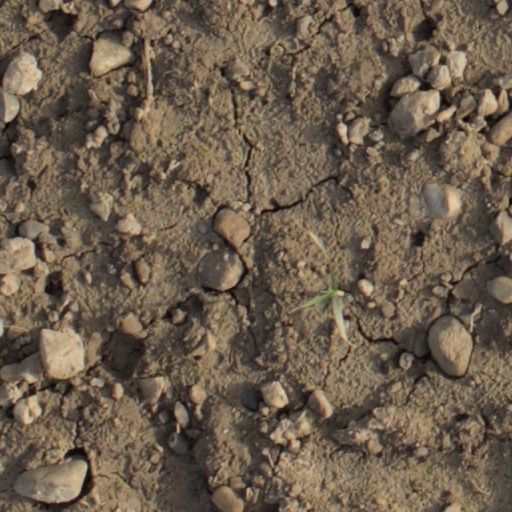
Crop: wheat